Question: Please indicate a possible affordance area of the motorcycle that can be used for sitting on
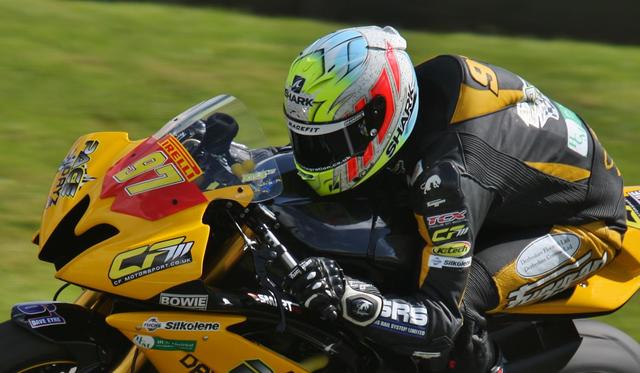
Answer: [350, 222.5, 578, 347.5]